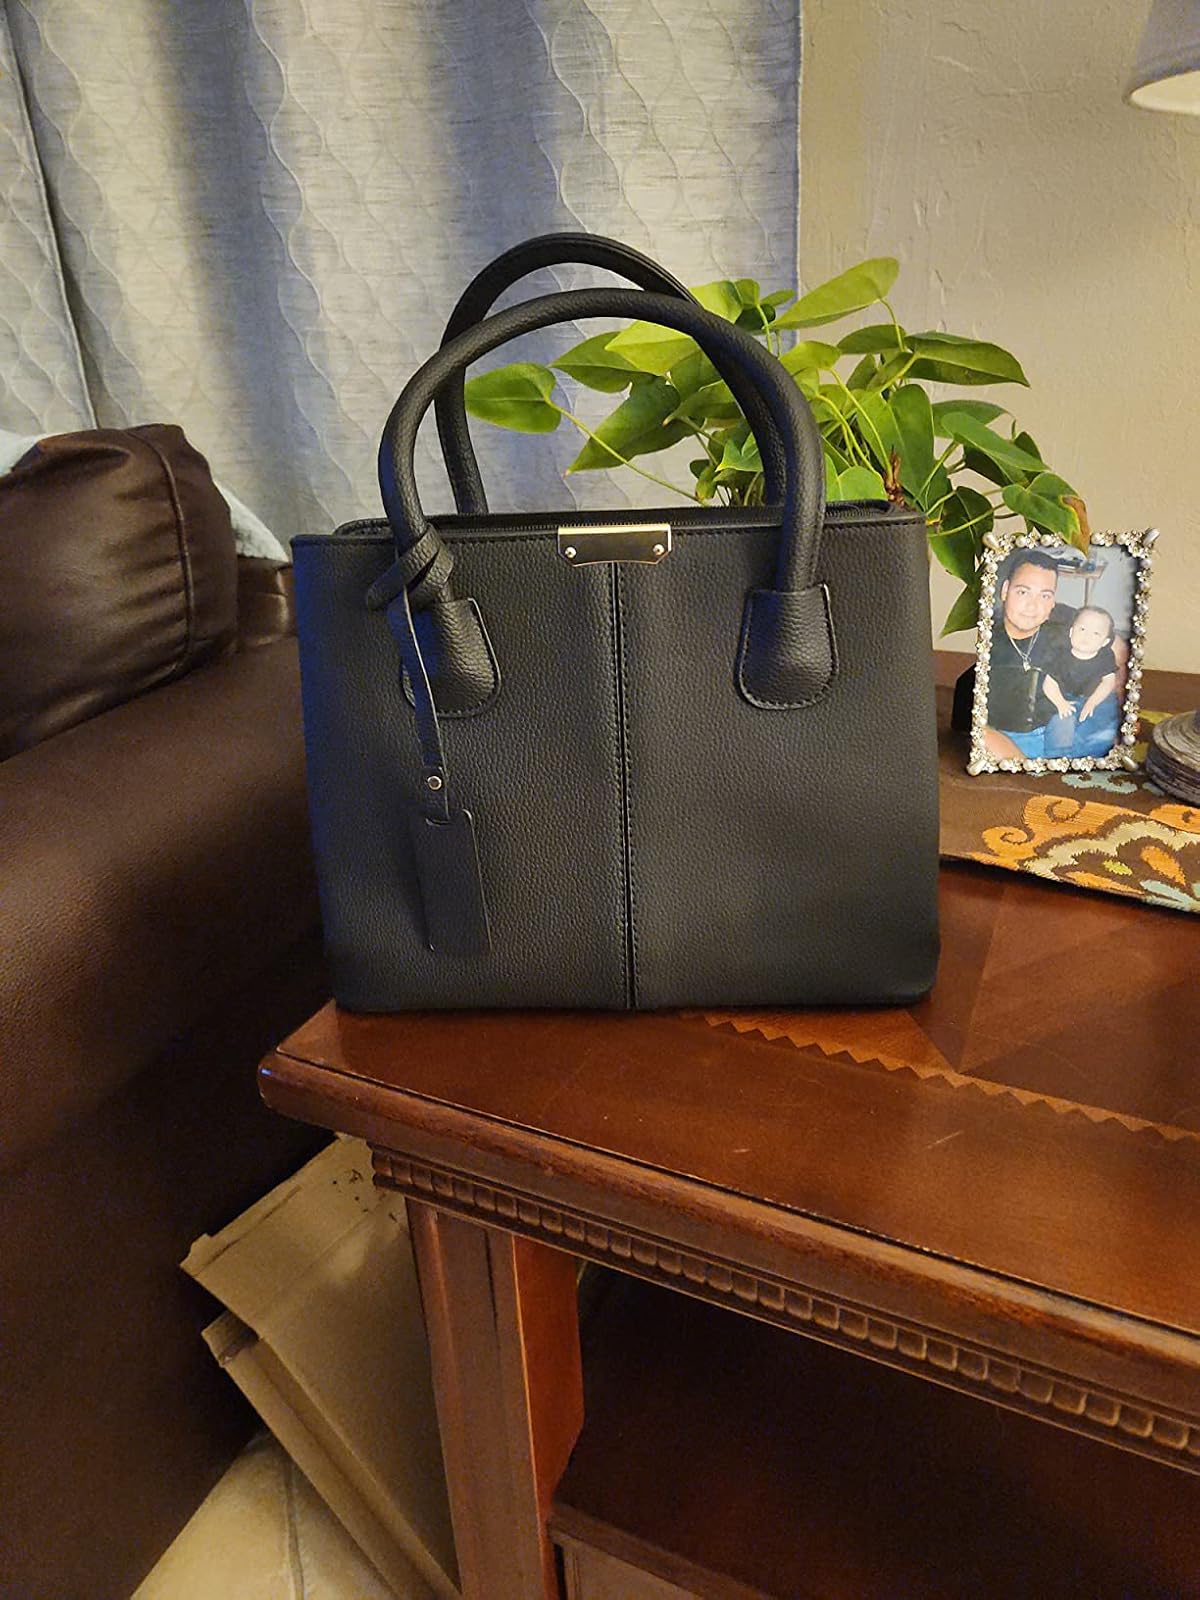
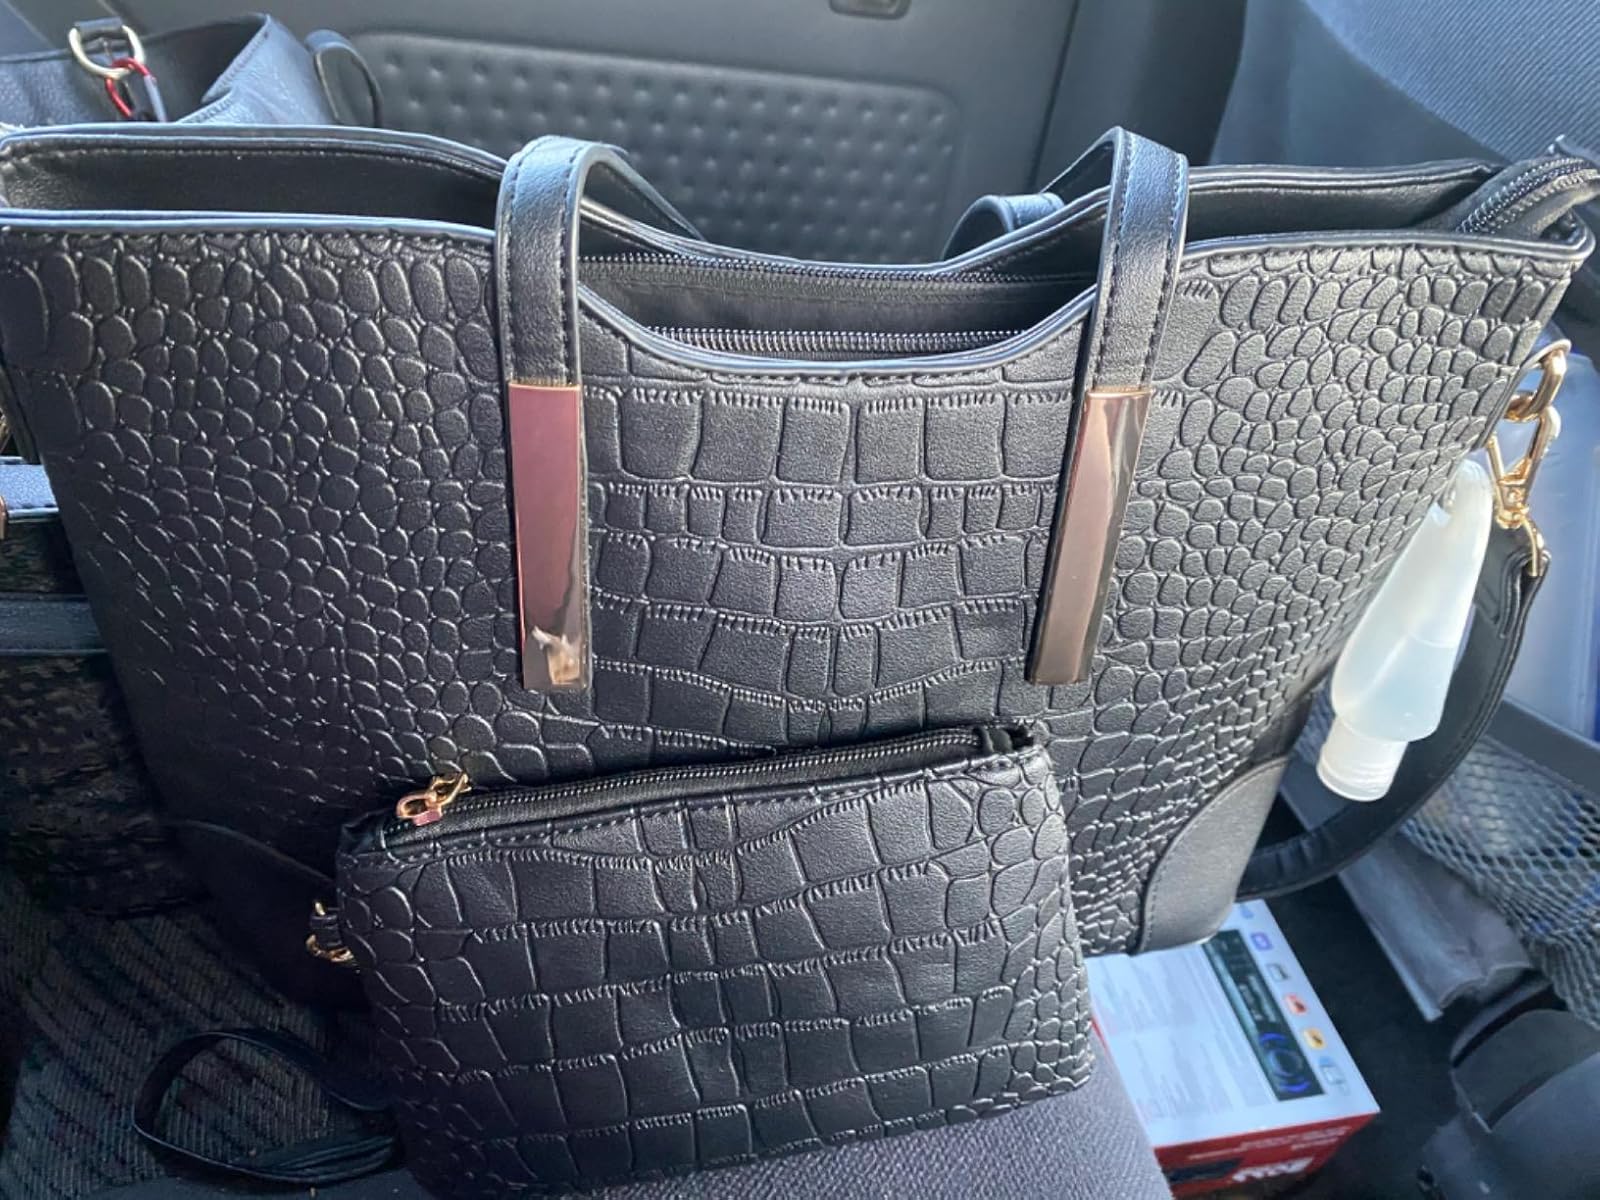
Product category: accessories_handbag
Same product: no